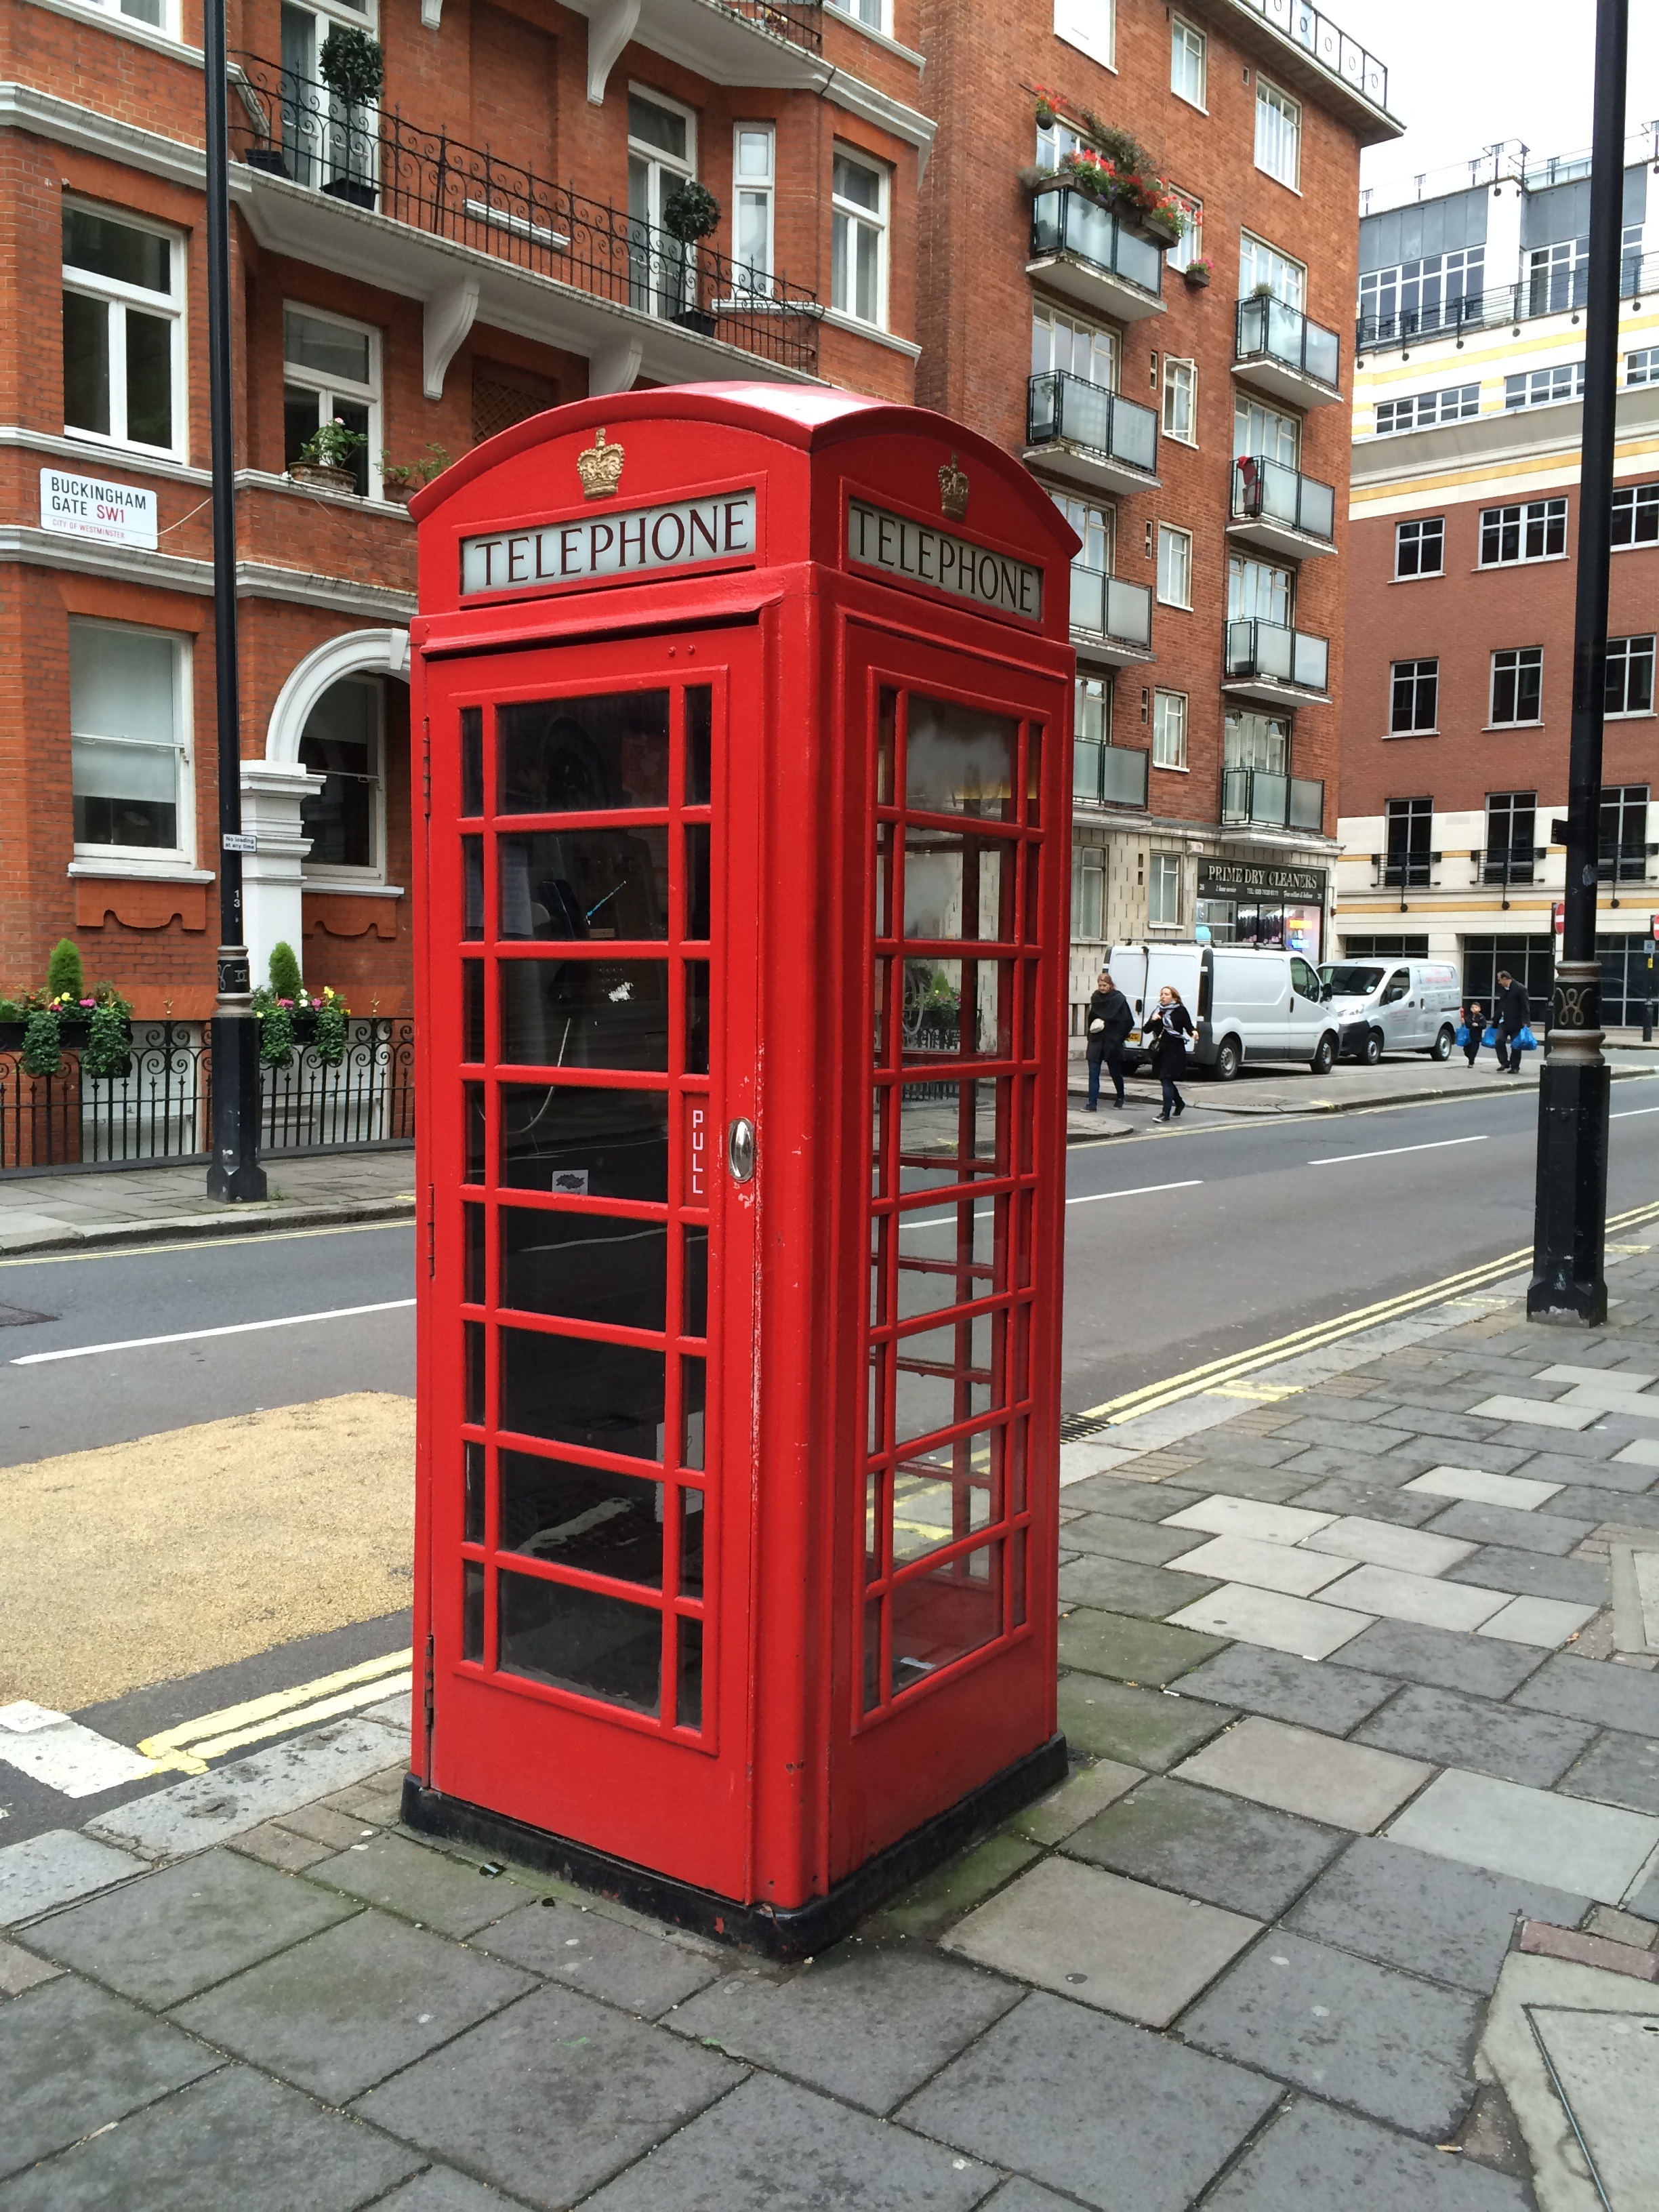
city, red, phone, london, telephone booth, human settlement, outdoor structure